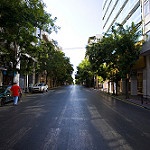
Label: non_damage_buildings_street